John Snow

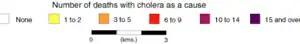
Legend for the map above

Snow's interest in anaesthesia and breathing was evident from 1841 and beginning in 1843, he experimented with ether to see its effects on respiration. Only a year after ether was introduced to Britain, in 1847, he published a short work titled, "On the Inhalation of the Vapor of Ether," which served as a guide for its use. At the same time, he worked on various papers that reported his clinical experience with anaesthesia, noting reactions, procedures and experiments. Within two years of ether being introduced, Snow was the most accomplished anaesthetist in Britain. London's principal surgeons suddenly wanted his assistance.